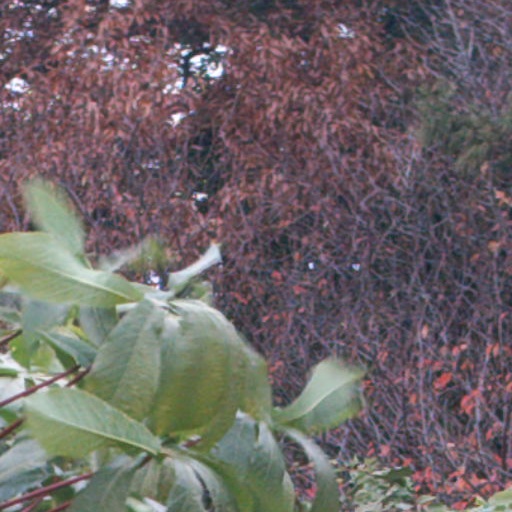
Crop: cassava